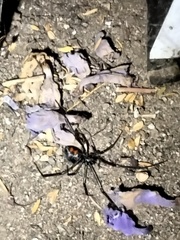
Species: Lactrodectus_hesperus